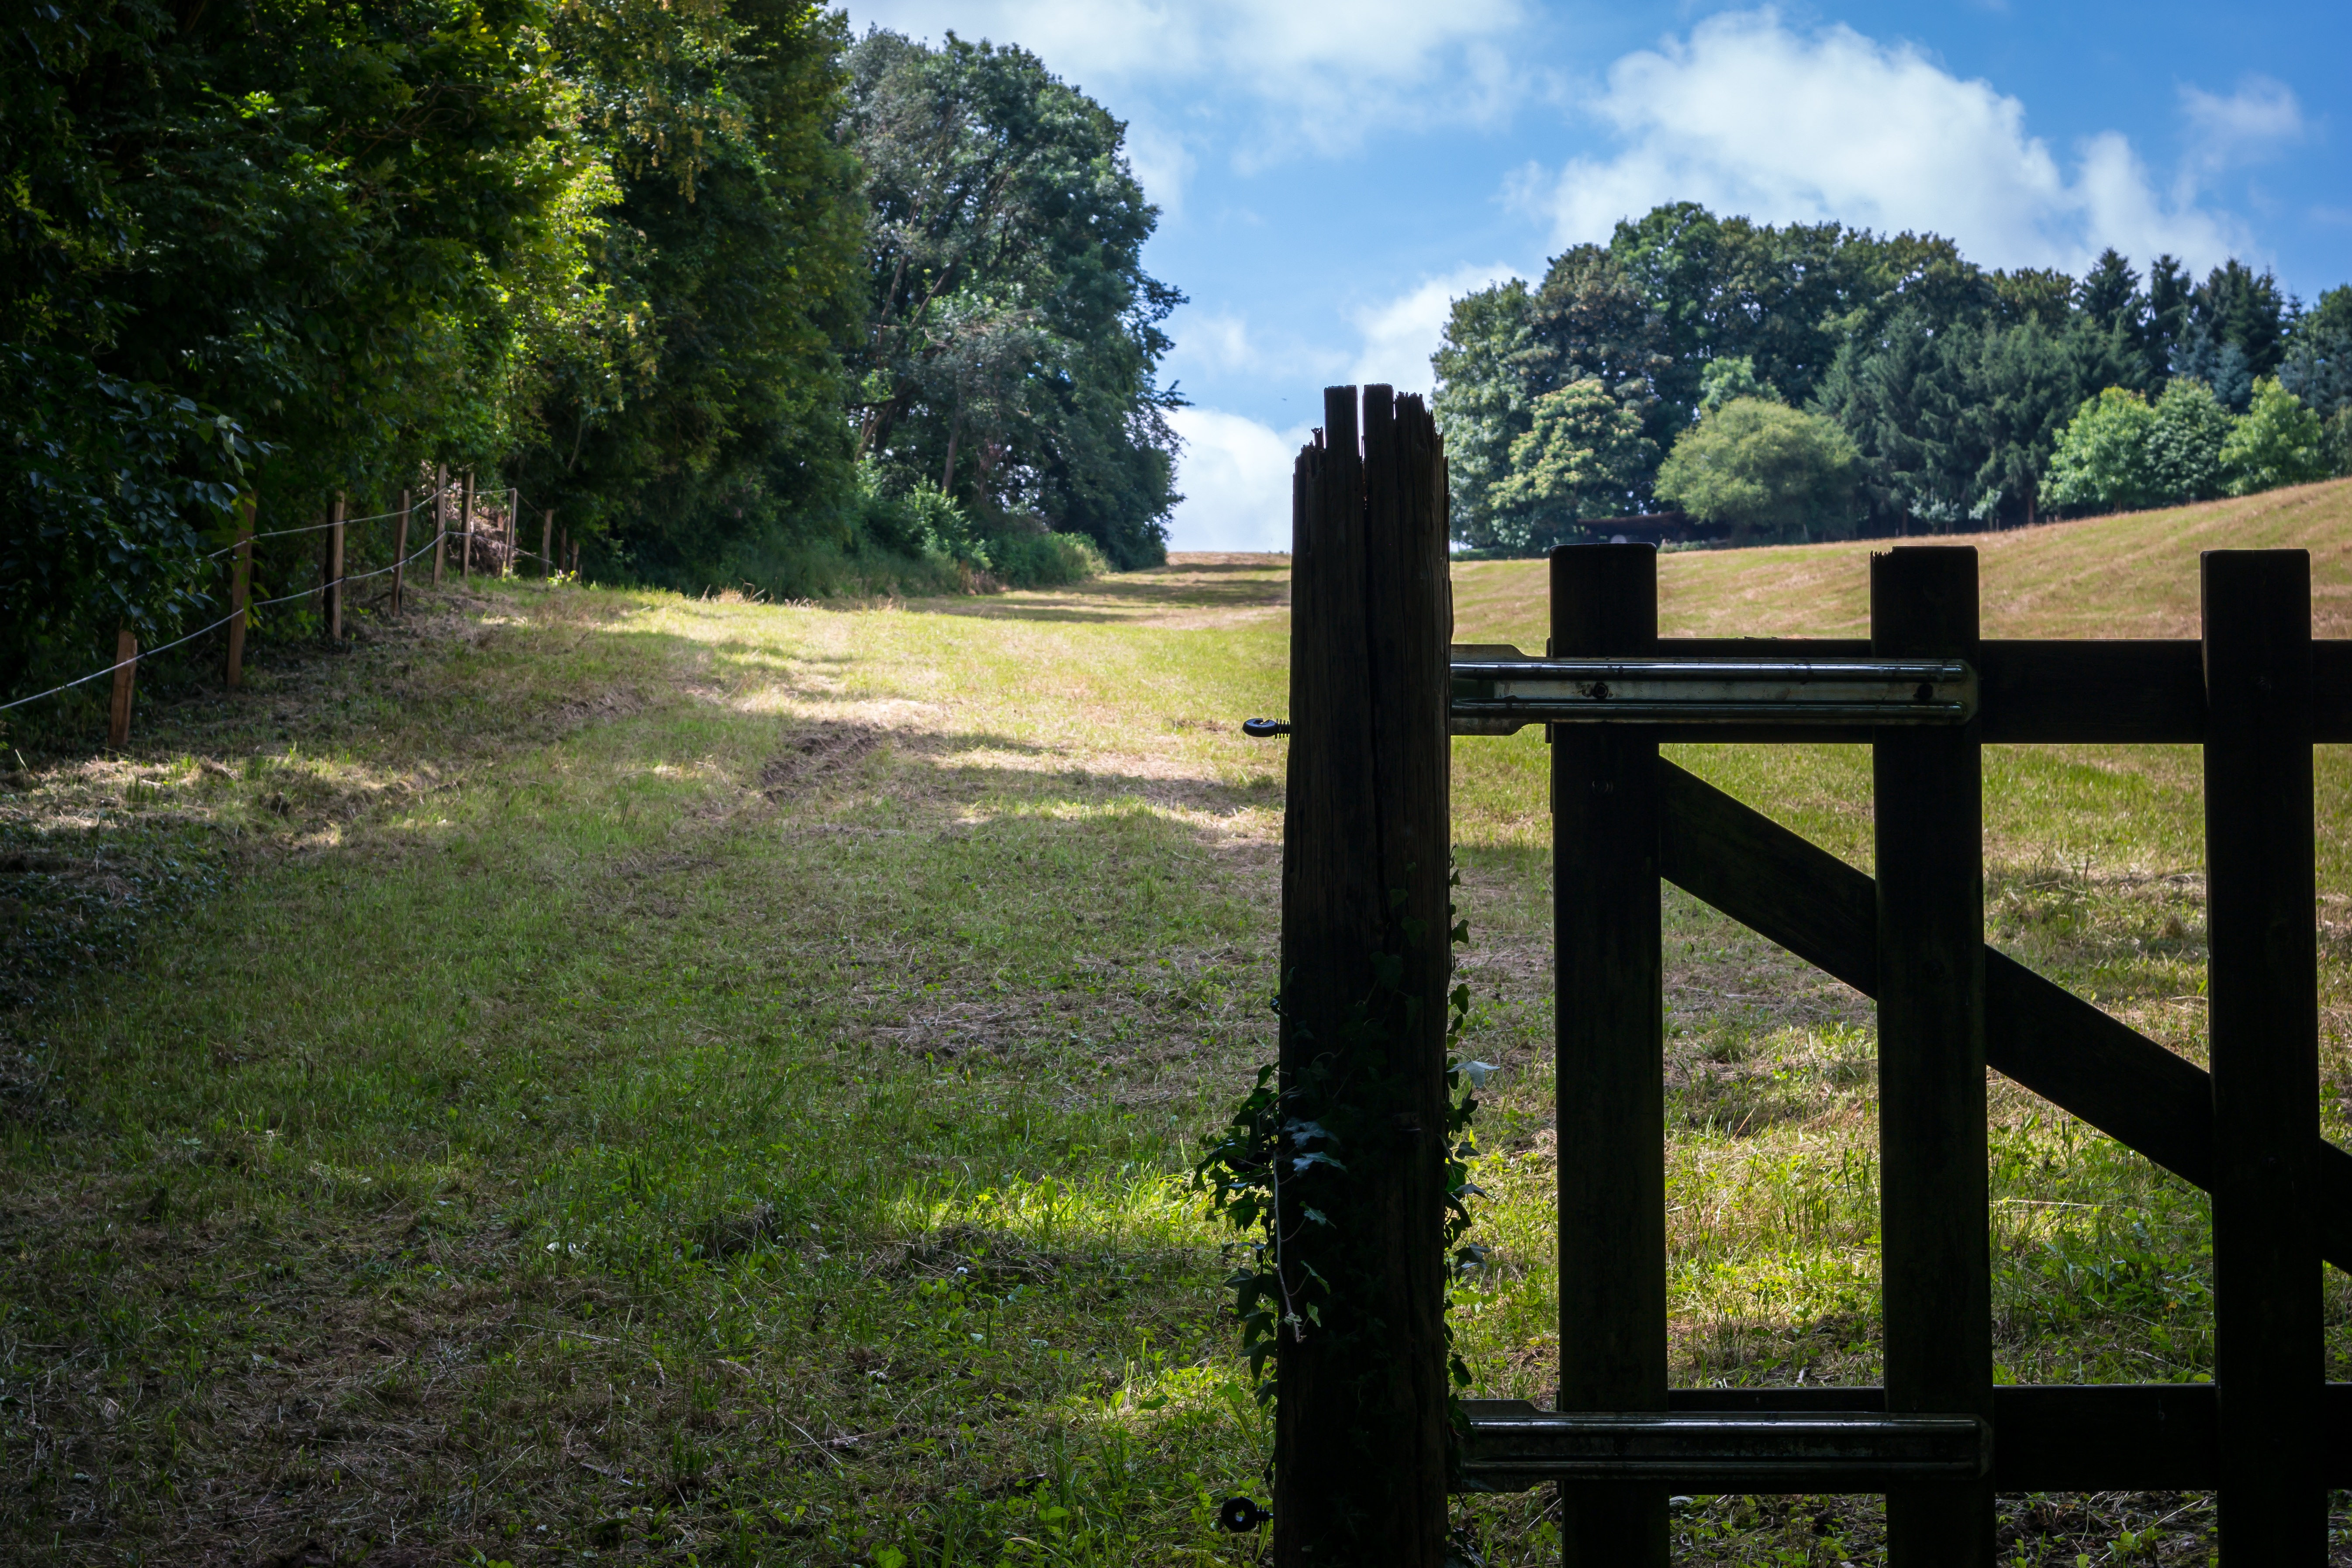
landscape, nature, grass, fence, trail, meadow, sunlight, pasture, gate, goal, input, pasture fence, rural area, outdoor structure